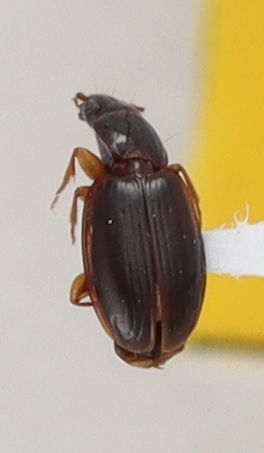
Scientific name: Trechus obtusus
Plot: 14
Trap: S
Collected: 20210420